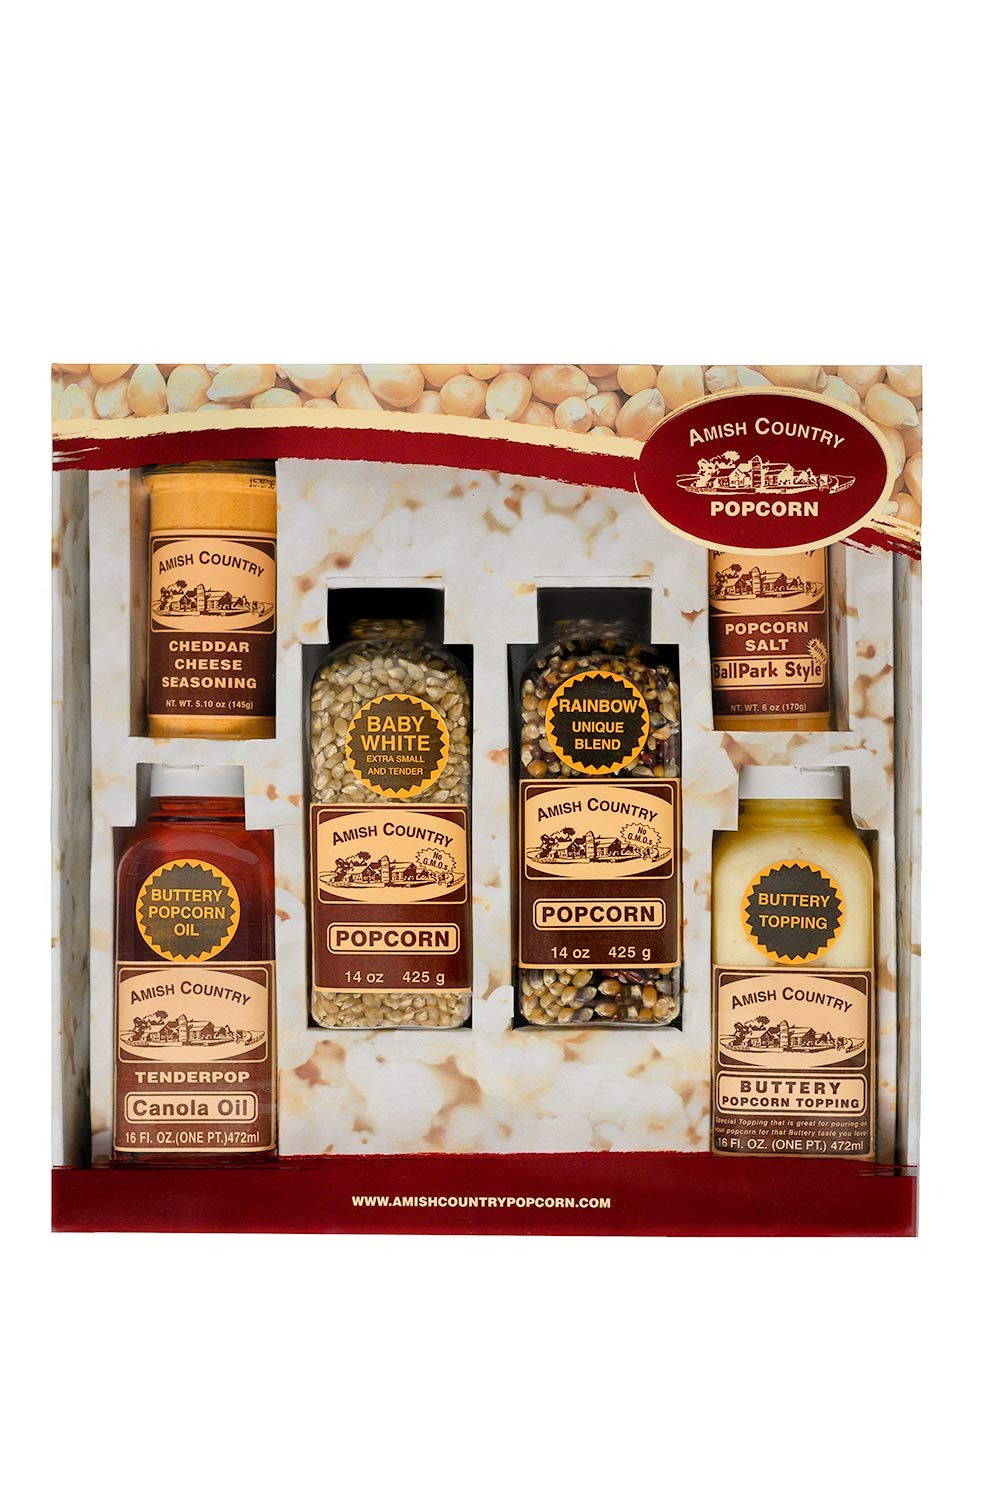
Item Name: Amish Country Popcorn | Variety Bundle All in One Set | 14 ounce Baby White, 14 ounce Rainbow Popcorn Kernels | Old Fashioned, Non-GMO and Gluten Free
Bullet Point 1: ALL IN ONE VARIETY BUNDLE - Can't decide on which to buy? Get the all in one bundle and you can pick from there!
Bullet Point 2: STORING YOUR POPCORN - For long-term storage, we recommend keeping your popcorn in a resealable plastic or glass container in a cool, dry place. Any intense heat or high humidity can drastically shorten the shelf life of popcorn, as with all grains.
Bullet Point 3: GMO FREE & GLUTEN FREE - With our products being GMO Free and Gluten Free, you can eat this popcorn with peace of mind!
Bullet Point 4: LOW CALORIE - Not only is our Popcorn low calorie, but it is delicious and healthy as well!
Bullet Point 5: TREE NUT & PEANUT FREE - You don't have to worry about nut allergies with Amish Country Popcorn products. You can grab a bag, pop it, and you're ready to enjoy the deliciousness.
Value: 1.0
Unit: Count

Price: 53.99